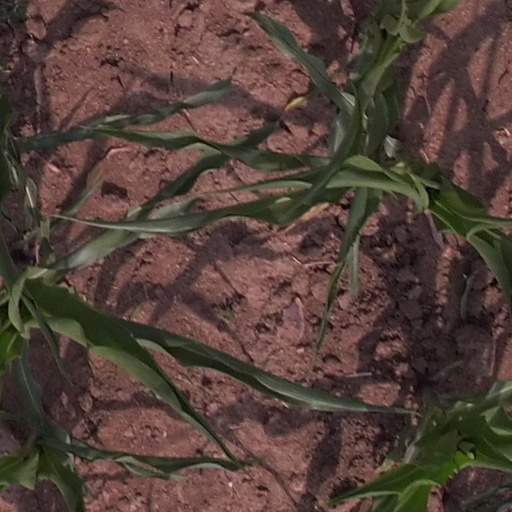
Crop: maize; corn